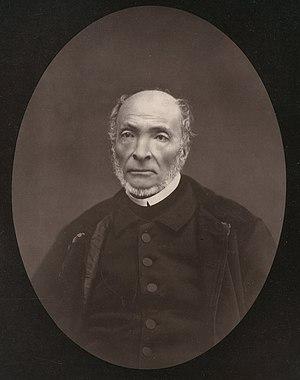
Victor Schoelcher photographié par Étienne Carjat [1], planche provenant de la Galerie contemporaine, littéraire, artistique, Paris, L. Baschet, 1876-1884.
Victor Schœlcher est un journaliste et homme politique français, né à Paris le 22 juillet 1804 et mort à Houilles le 25 décembre 1893. Il est connu pour avoir agi en faveur de l'abolition définitive de l'esclavage en France, via le décret d'abolition, signé par le gouvernement provisoire de la deuxième République le 27 avril 1848.
La liste des personnes transférées au Panthéon, à Paris, présente les 78 personnalités panthéonisées à ce jour.